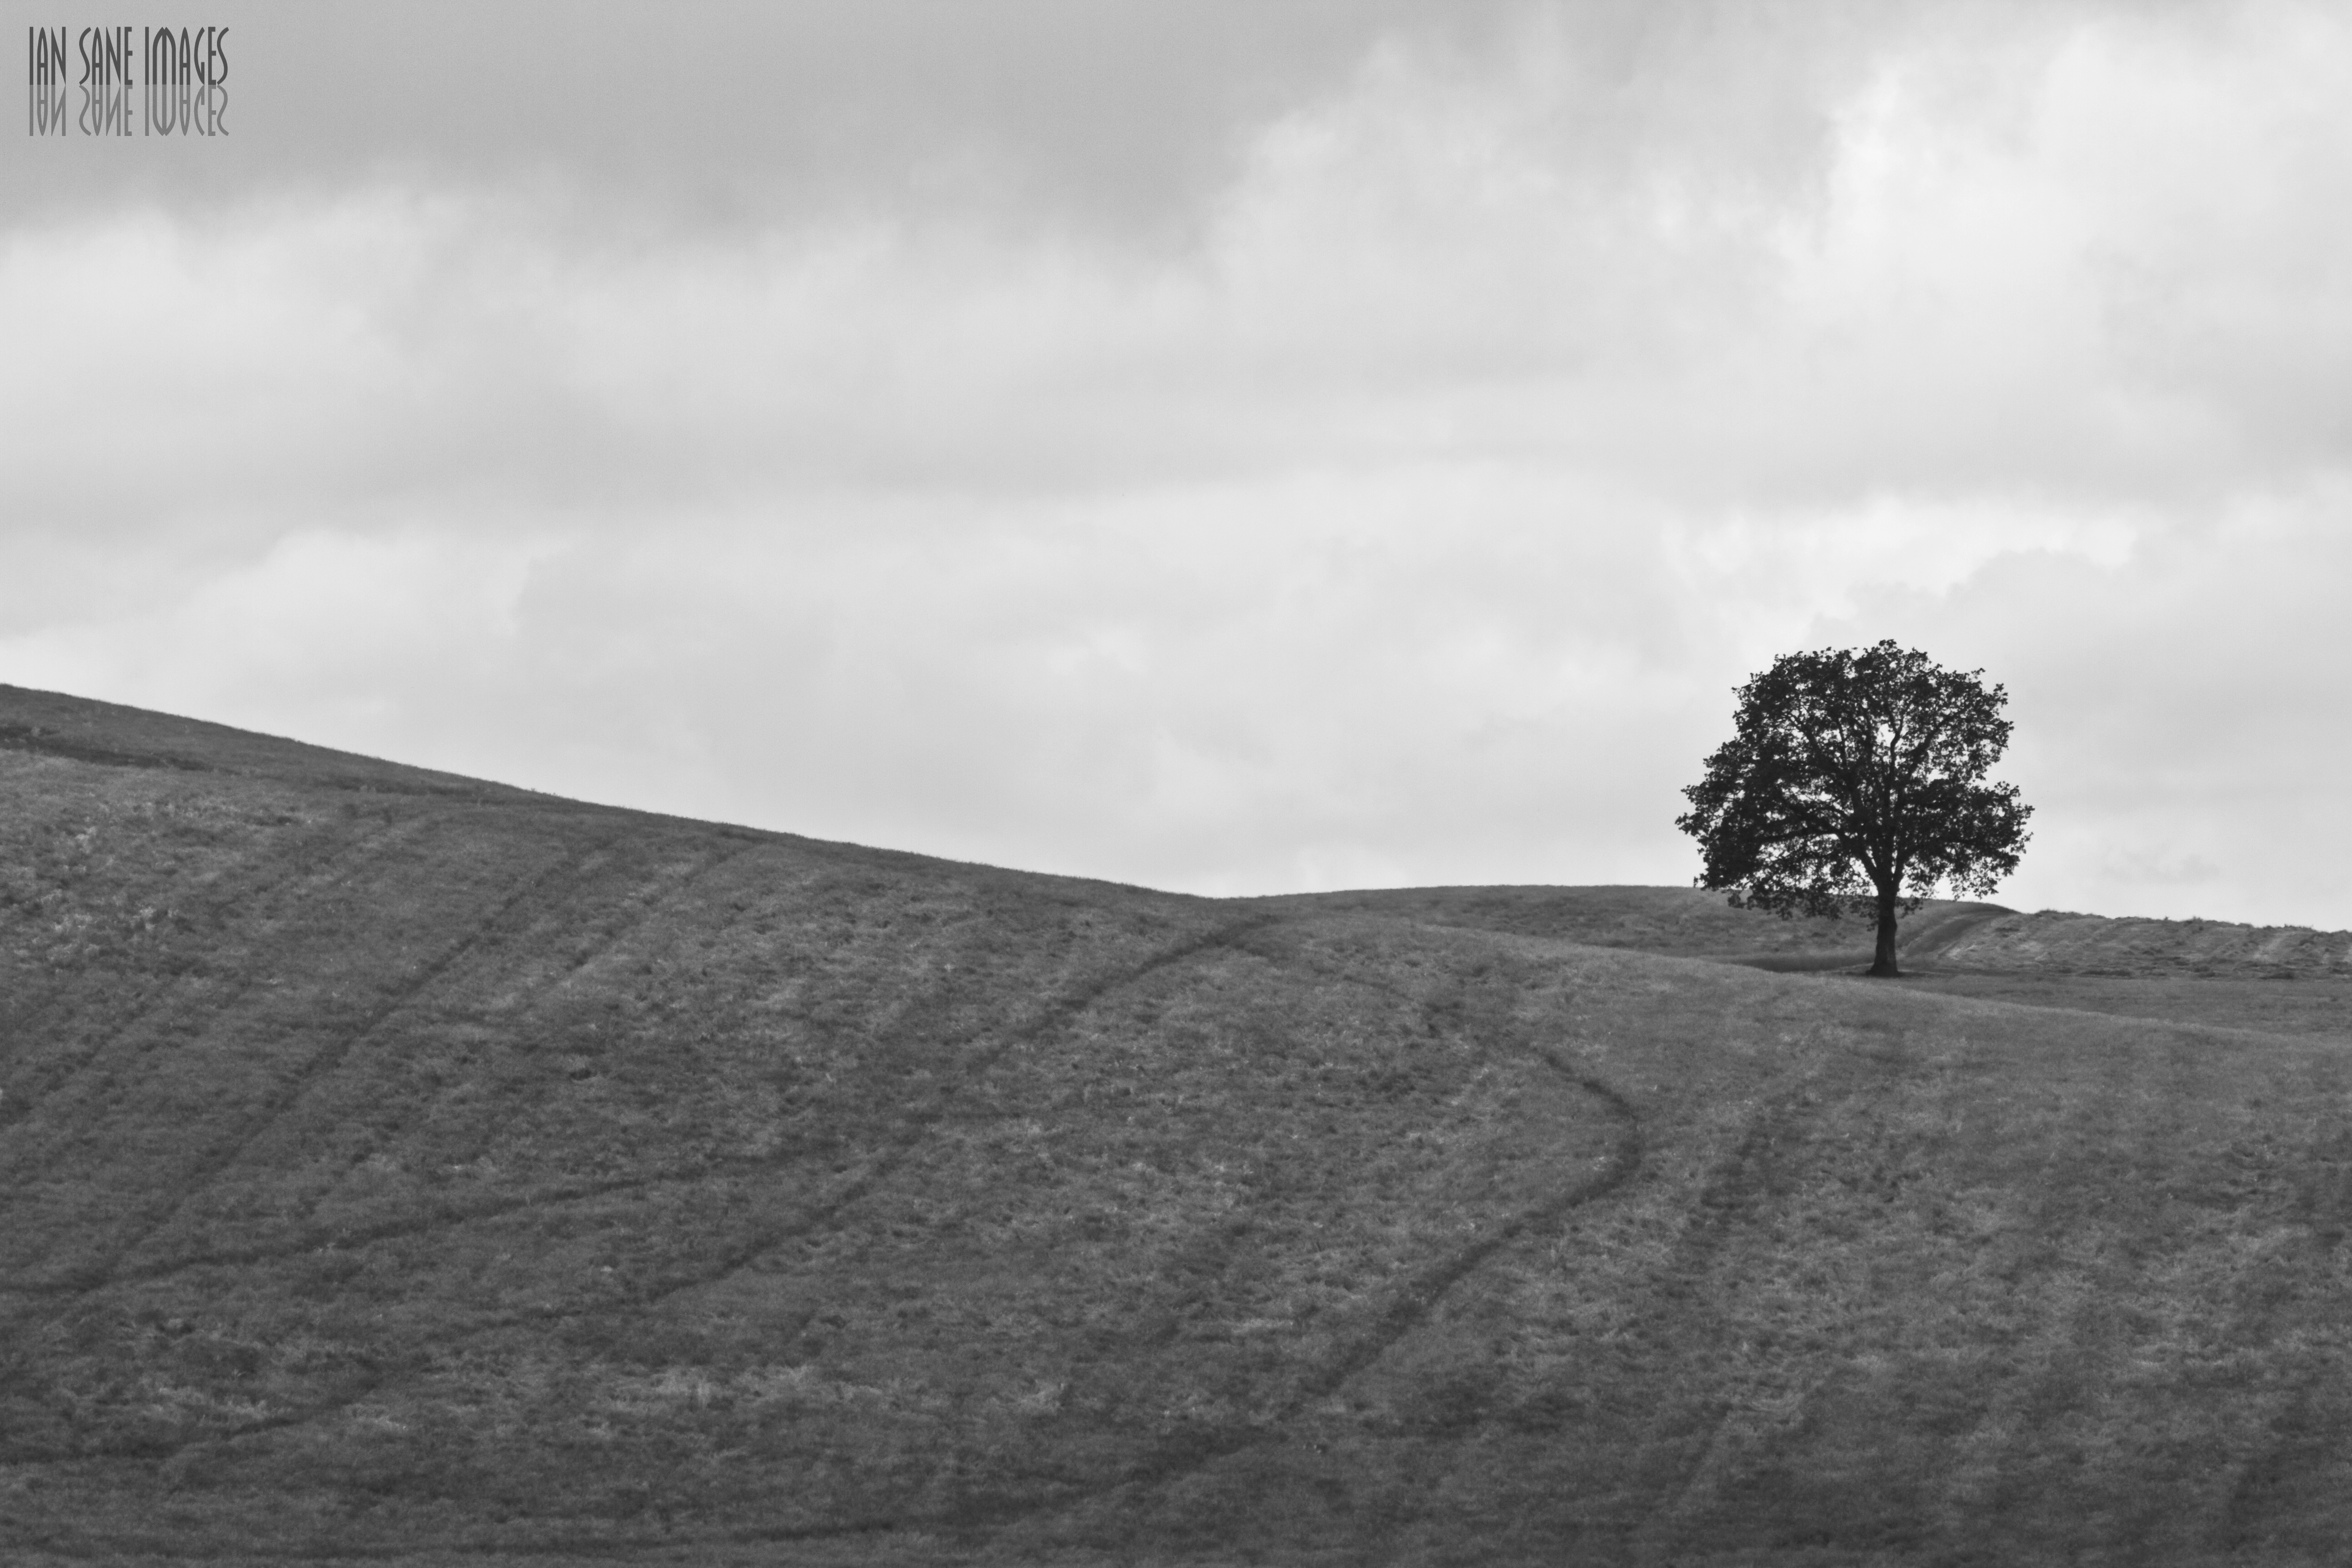
landscape, tree, sand, rock, horizon, mountain, cloud, black and white, sky, road, white, field, farm, camera, photography, hill, wind, lens, canon, u2, soil, point, agriculture, monochrome, plain, eos, one, is, 7d, images, usm, salem, oregon, ian, sane, sublimity, silverton, ef100400mm, f4556l, southeast, rural area, whiteaker, victor, monochrome photography, atmospheric phenomenon